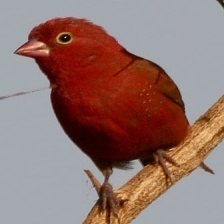
Species: AFRICAN FIREFINCH
Scientific name: LAGONOSTICTA RUBRICATA
ImageNet parent category: house_finch